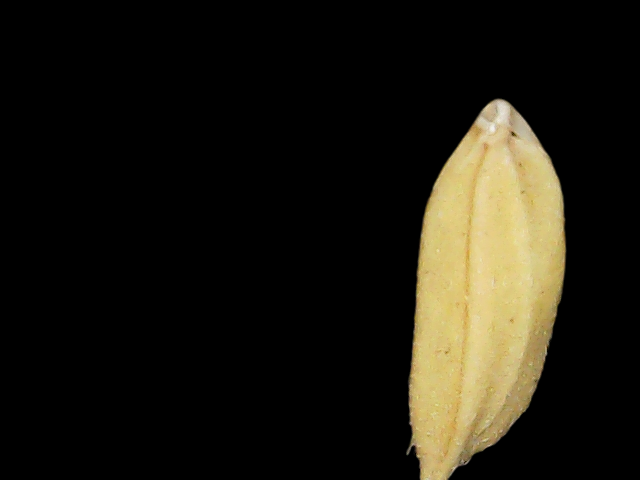
Rice variety: Binadhan24